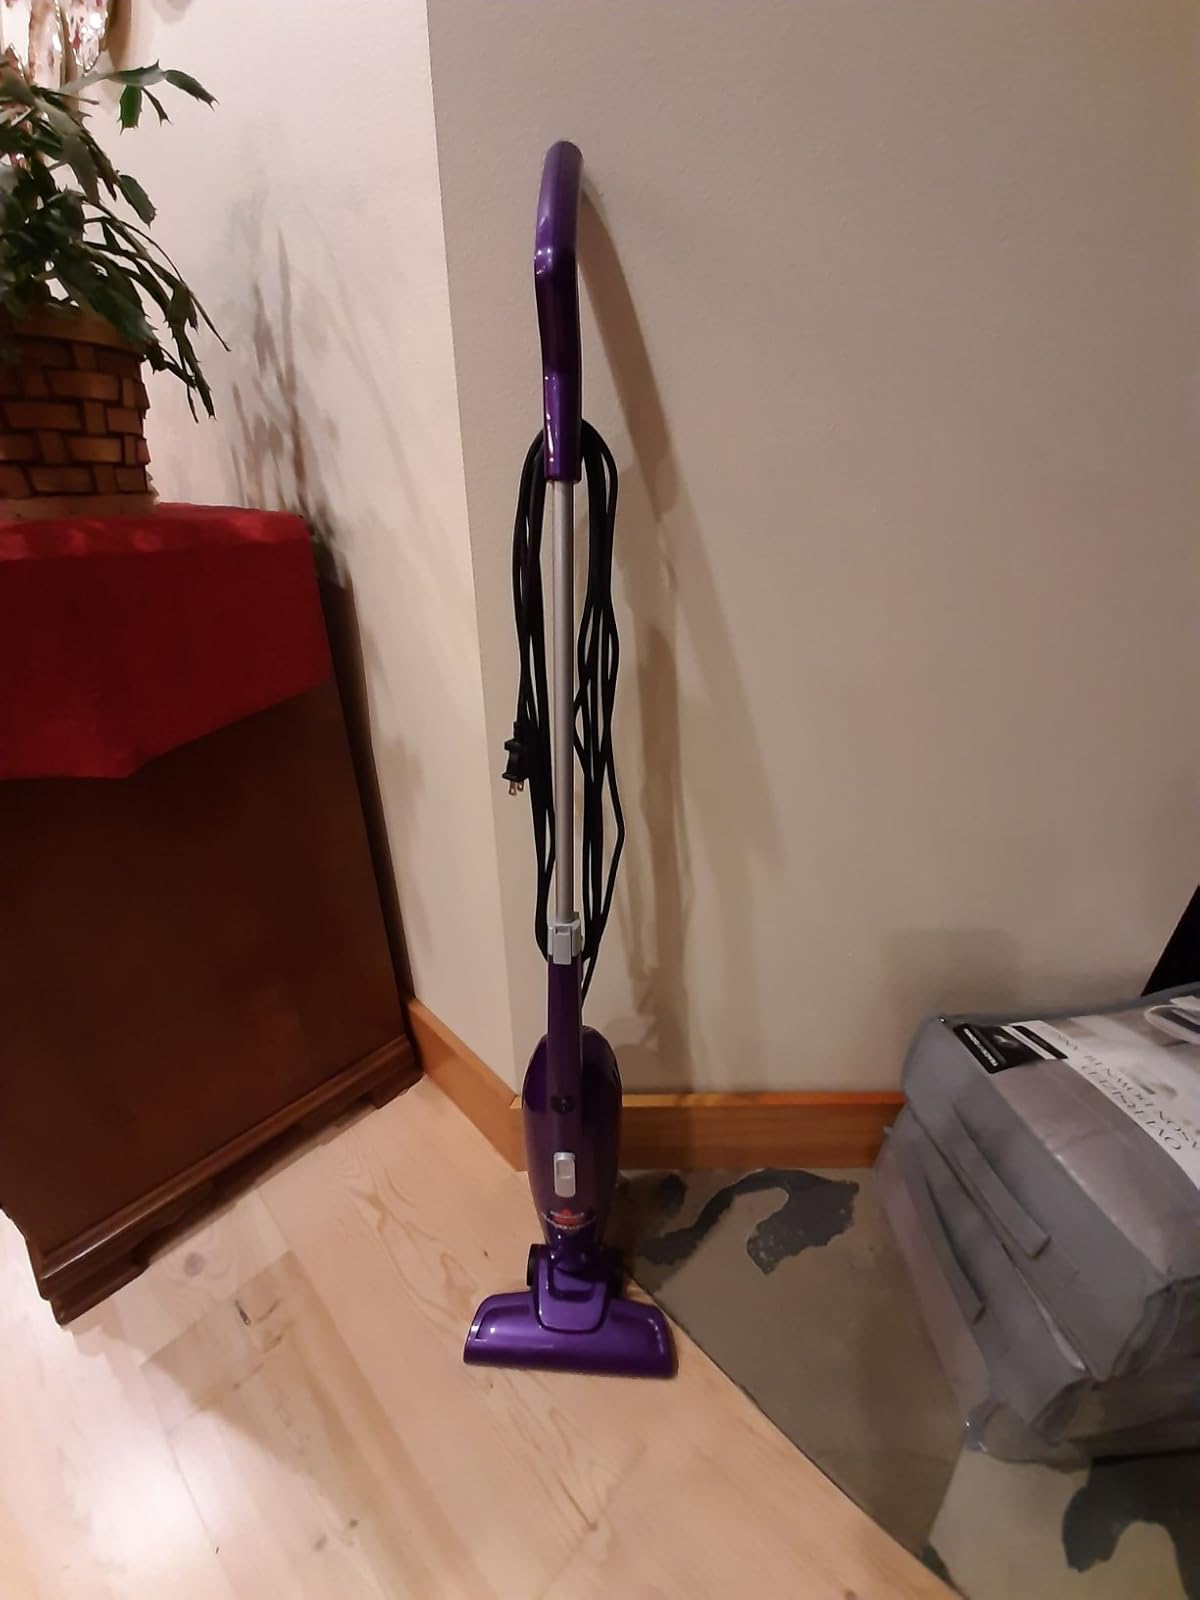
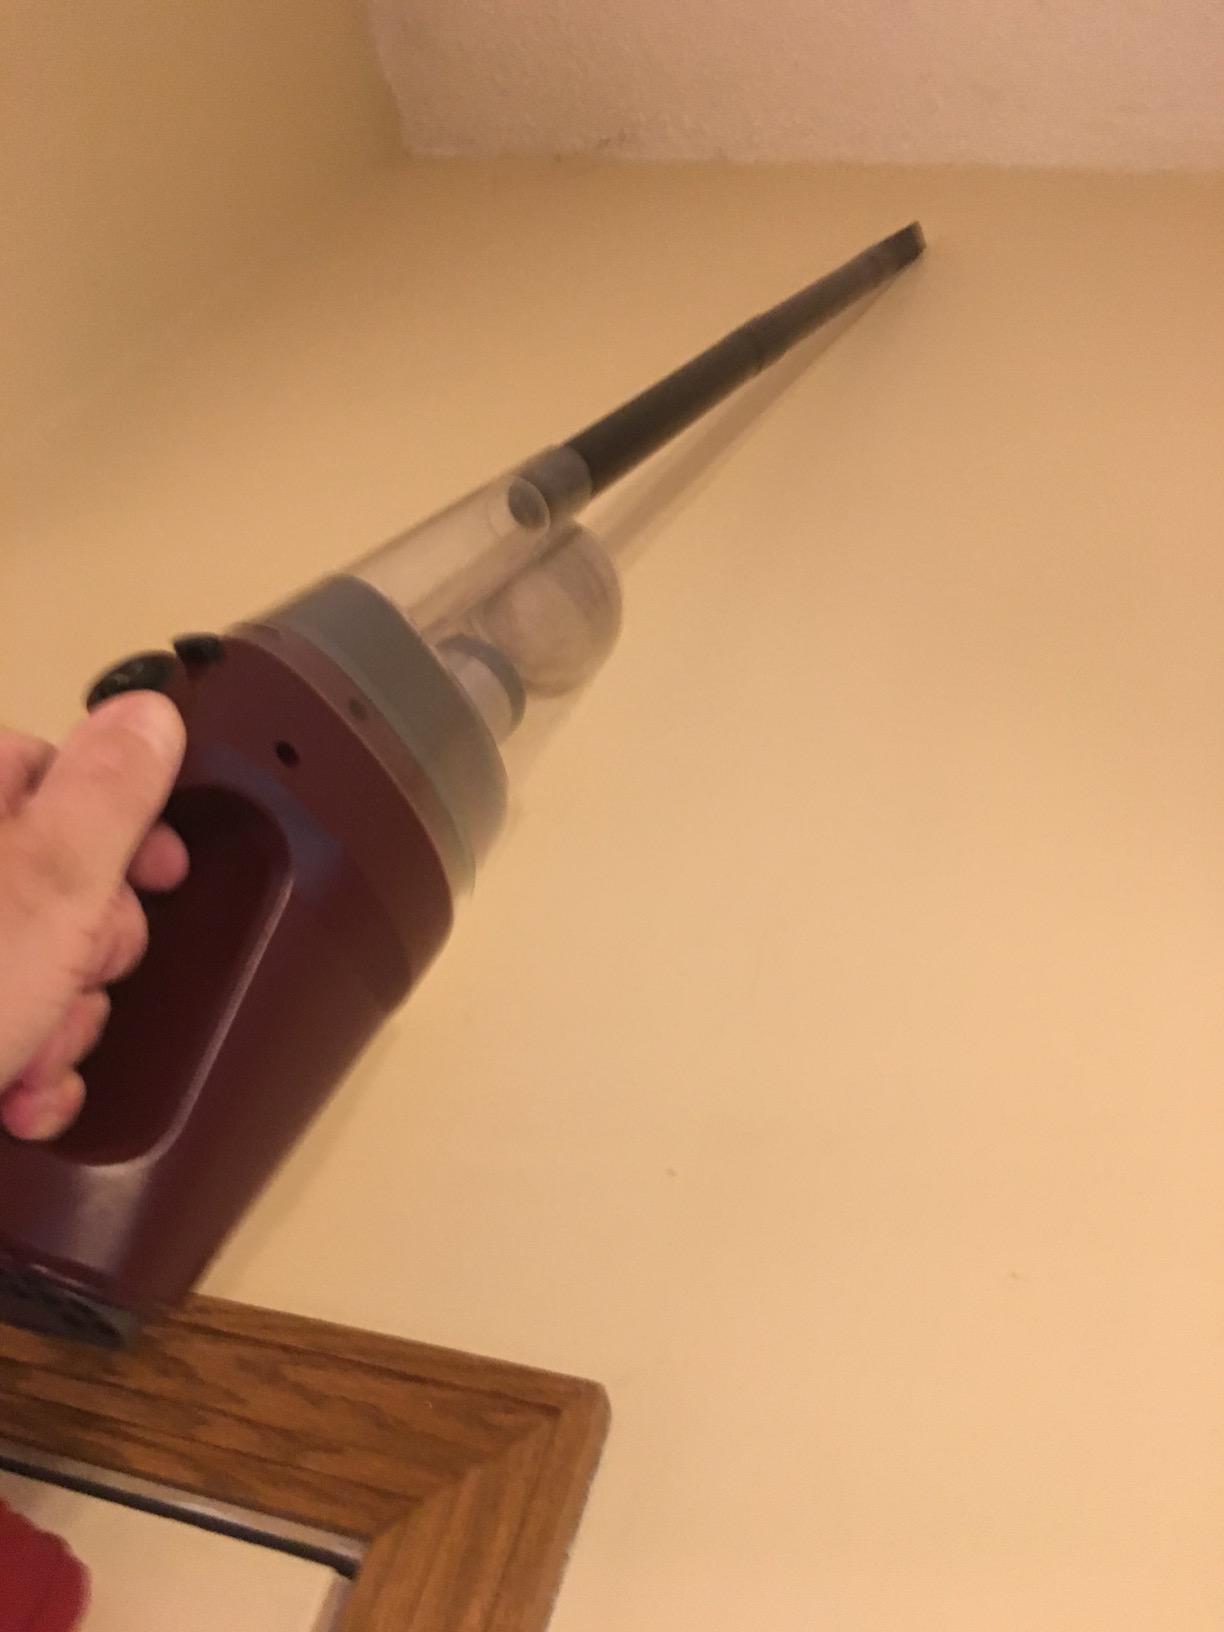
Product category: items_vacuum
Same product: no